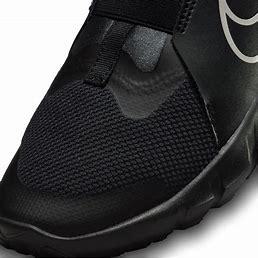
Brand: Nike
Model: Flex Runner 2